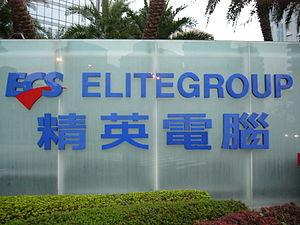
Elitegroup Computer Systems est un fabricant taïwanais de composants électroniques.